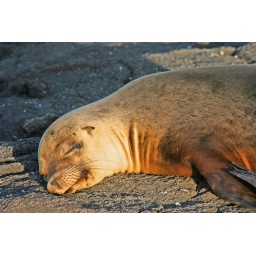
Nap Time, a sleeping sea lion pup on Fernandina Island in the Galapagos